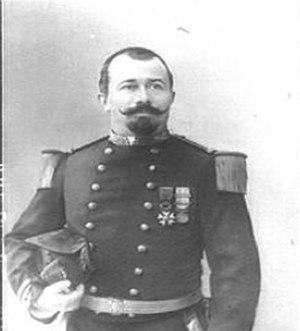
Henri Étienne Bretonnet est un officier colonial et explorateur français.